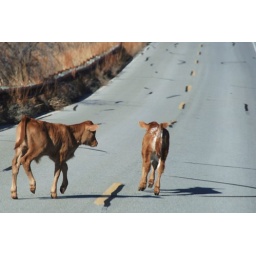
Two Longhorn calves running down the road at the Wichita Mountains Wildlife Refuge near Lawton, Oklahoma